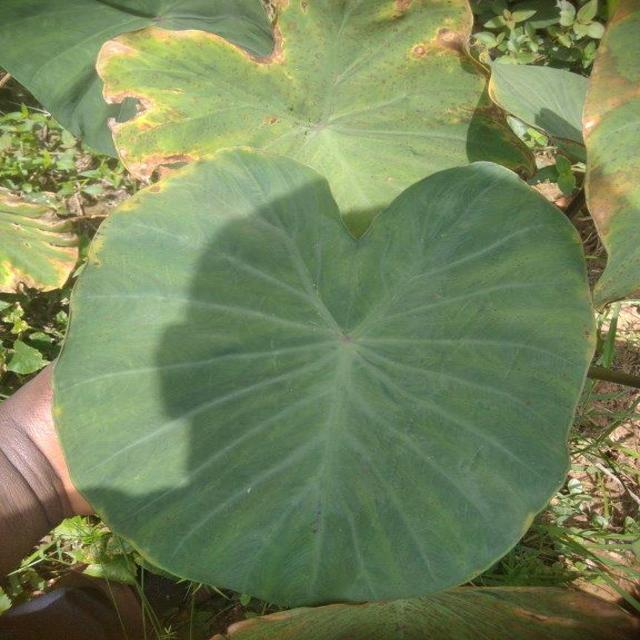
Label: Early_Blight